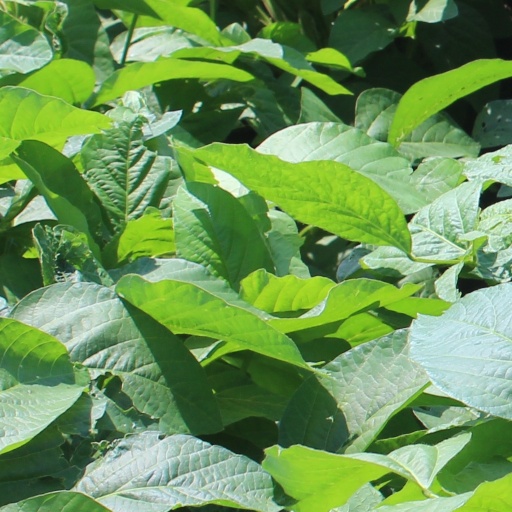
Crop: soybean